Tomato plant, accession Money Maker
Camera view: bottom (45 deg); turntable rotation: 150 degrees
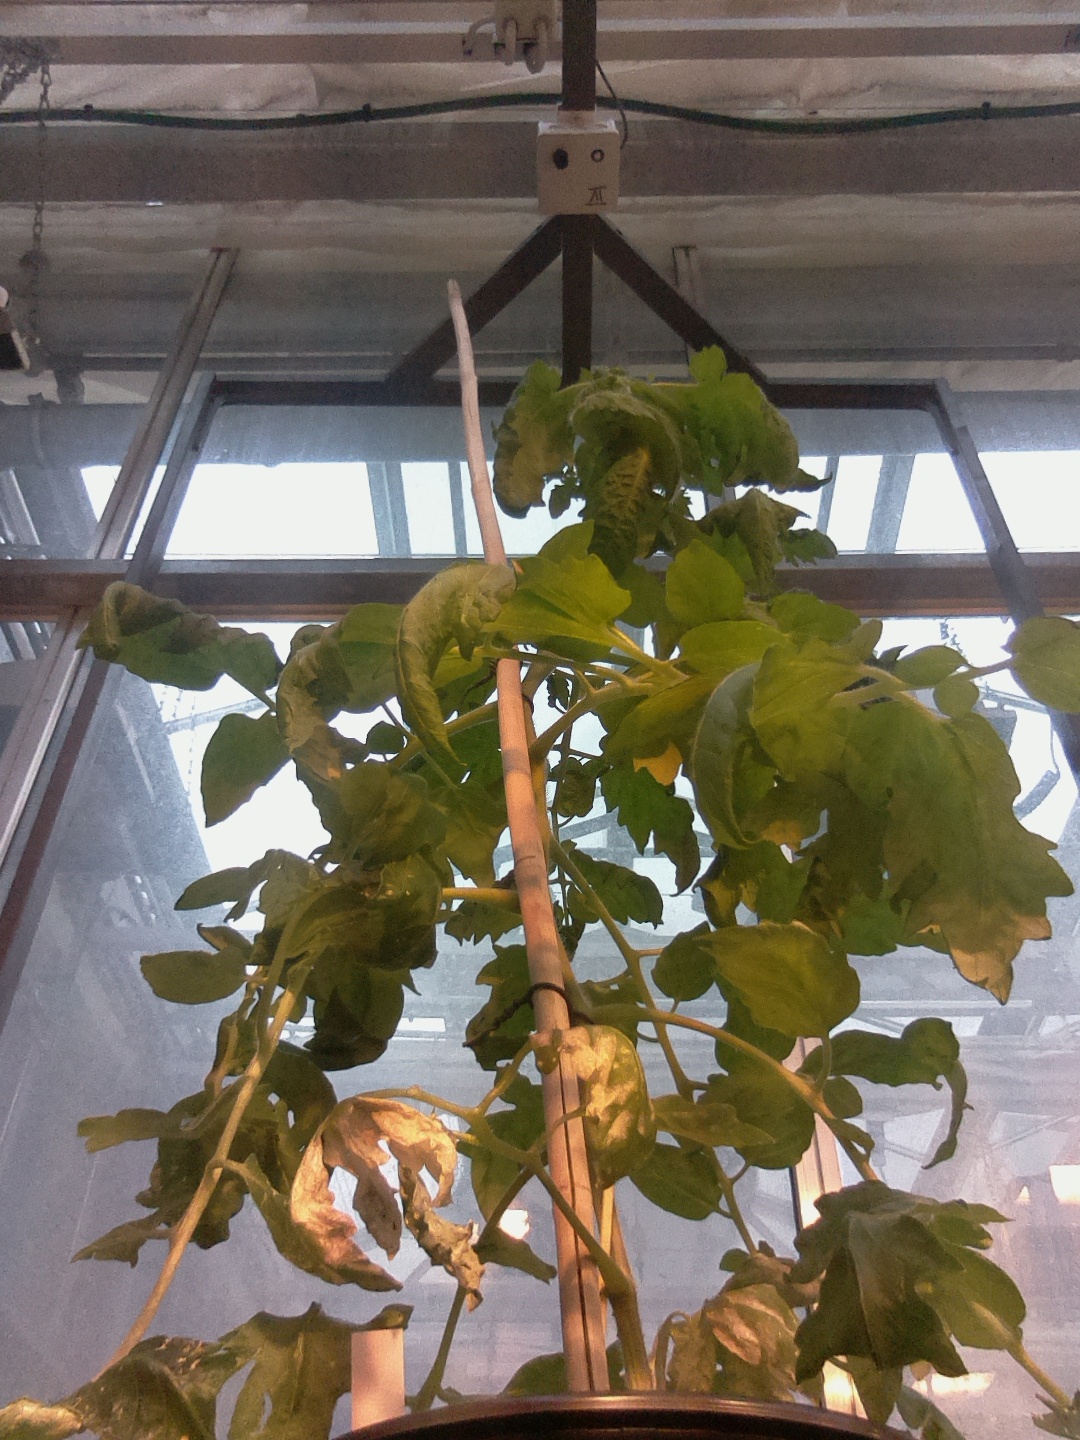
BBCH growth stage 64: 40%-50% of flowers open